Stuart Spencer (political consultant)

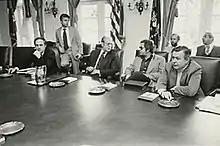
Spencer with President Gerald Ford and Chief of Staff Dick Cheney.

Spencer voted Democratic for president only twice in his life: in the 1948 election, he supported Harry S. Truman, as he felt he "owed him one" due to Truman's decision to drop atomic bombs over Hiroshima and Nagasaki, which prevented him from having to fight in Japan during his Navy service. His second Democratic vote was for Joe Biden in the 2020 election, as he refused to support Donald Trump, whom he labeled a "demagogue and an opportunist"; in 2016, he had voted for Gary Johnson of the Libertarian Party.